Second Battle of Colenso

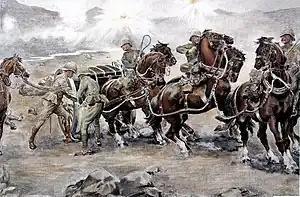
"Saving the guns at Colenso"

Early on the morning of 15 December, Hart gave his men half an hour's parade ground drill, then led them in close column towards the Bridle Drift. However, his locally recruited guide, who spoke no English, led the brigade towards the wrong ford, the Punt Drift at the end of a loop in the river at . Hart was also misled by Buller's crude sketch map which showed a stream, the Doornkop, entering the Tugela east of the loop whereas it actually entered to the west. (The loop can be clearly seen to the right of the adjacent photograph.) Botha had ordered his men to hold their fire until the British tried to cross the river, but Hart's brigade, jammed into the loop of the river, was too good a target to ignore. The Boers opened fire; Hart's brigade suffered over 500 casualties before they could be extricated. The battalions repeatedly tried to extend to the left and locate the Bridle Drift; on each occasion, Hart recalled them and sent them back into the loop. Hart had given Parsons no orders and Parson's supporting fire was ineffective, even hitting some of Hart's troops.